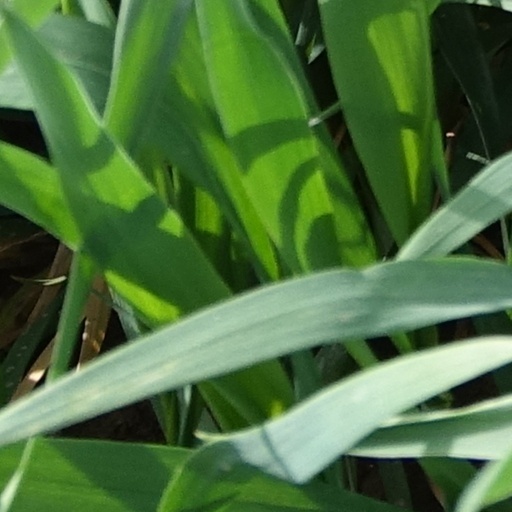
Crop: wheat